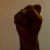
The image shows a hand gesture representing the letter 'S' in Indian Sign Language.